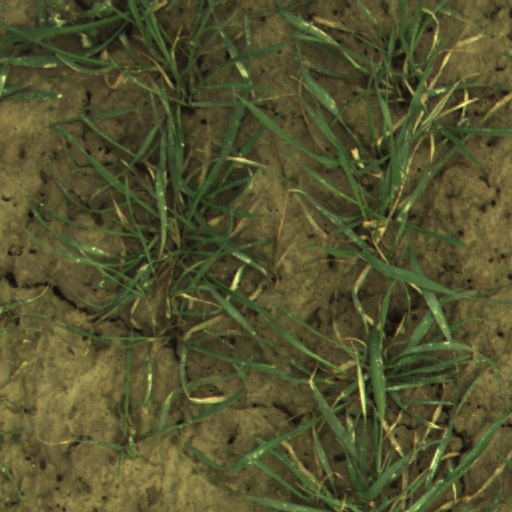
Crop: wheat